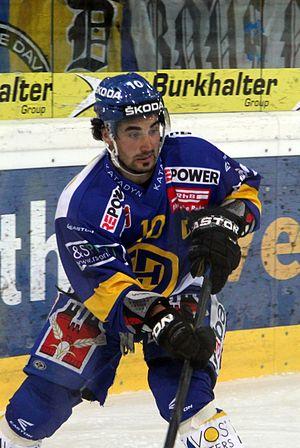
Andres Ambühl (D 10).